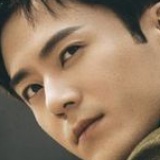
diễn viên Mao Tử Tuấn